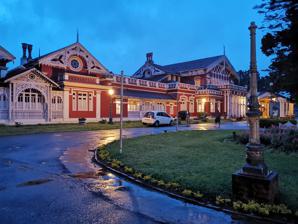
Building: The Fernhills Palace, Ooty
Country: India
Year built: 1844
This article needs to be updated . Please help update this article to reflect recent events or newly available information. ( March 2013 ) This article contains instructions, advice, or how-to content . Please help rewrite the content so that it is more encyclopedic or move it to Wikiversity , Wikibooks , or Wikivoyage . ( November 2017 ) ( Learn how and when to remove this message ) 11°23′49″N 76°41′01″E / 11.3970473°N 76.6835775°E / 11.3970473; 76.6835775 Fernhills Palace Fernhill Palace was the erstwhile summer residence of the Maharaja of Mysore . The first Fernhills bungalow was built in 1844 as a private residence in the hill station Ooty in the Indian state of Tamil Nadu . In the 1990s, Fernhill Palace became a heritage hotel and today it is considered a luxury resort, attracting visitors from around the world. The palace resembles a Swiss Chalet with its carved wooden bargeboards and ornamental cast iron. The palace grounds with its manicured gardens, firs and cedars accentuate the alpine look of the place. There is a church-like indoor badminton court on the grounds. History The first Fernhills bungalow was built in 1844 by Capt. F. Cotton. It changed hands over some time till mid-1860 when it was temporarily named Moonesami and served as one of Ooty's earliest country clubs. During the time of the British Raj , the English elite would flee the hot and muggy plains of the Madras Presidency and take sanctuary in the cool climes of Ooty, with its expanses of hills and terraced tea gardens. Its popularity never waned and has grown to include holidaymakers, honeymooners, film units and boarding schools. Dining room of the Fernhills Palace Hotel in Ooty Today it is a heritage hotel run by the WelcomHeritage Hotels Group . The luxury resort includes the Curry & Rice restaurant serving Anglo-Indian cuisine, a library, wedding hall and lawn, and board room . Description The Palace is spread out over 50 acres (200,000 m 2 ) of lawns, gardens, and dense woods. It is situated in the Nilgiri Hills , fringed by cardamom and tea plantations and eucalyptus forests. References